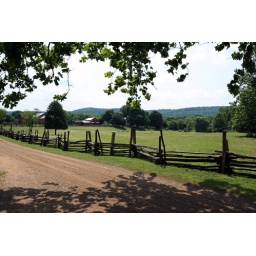
The lane along the sheep field on a beautiful July day in Jersey.